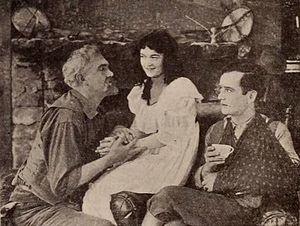
Leo Pierson est un acteur et scénariste américain né le 25 décembre 1888 à Abilene, et mort le 2 octobre 1943 à Los Angeles.
Joseph W. Girard est un acteur et scénariste américain né le 2 avril 1871 à Williamsport, Pennsylvanie, mort le 21 août 1949 à Woodland Hills.